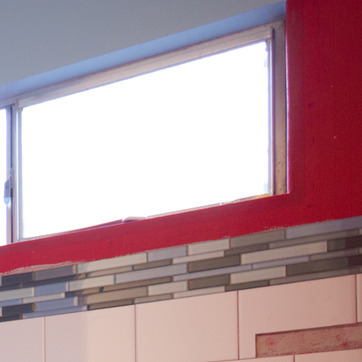
Material: glass